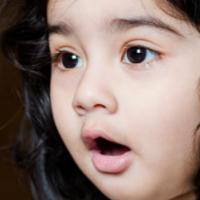
Age group: age 01-10